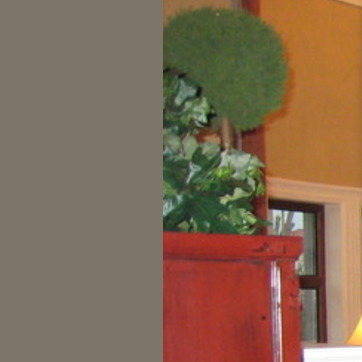
Material: foliage